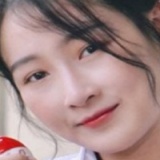
diễn viên Vi Xù